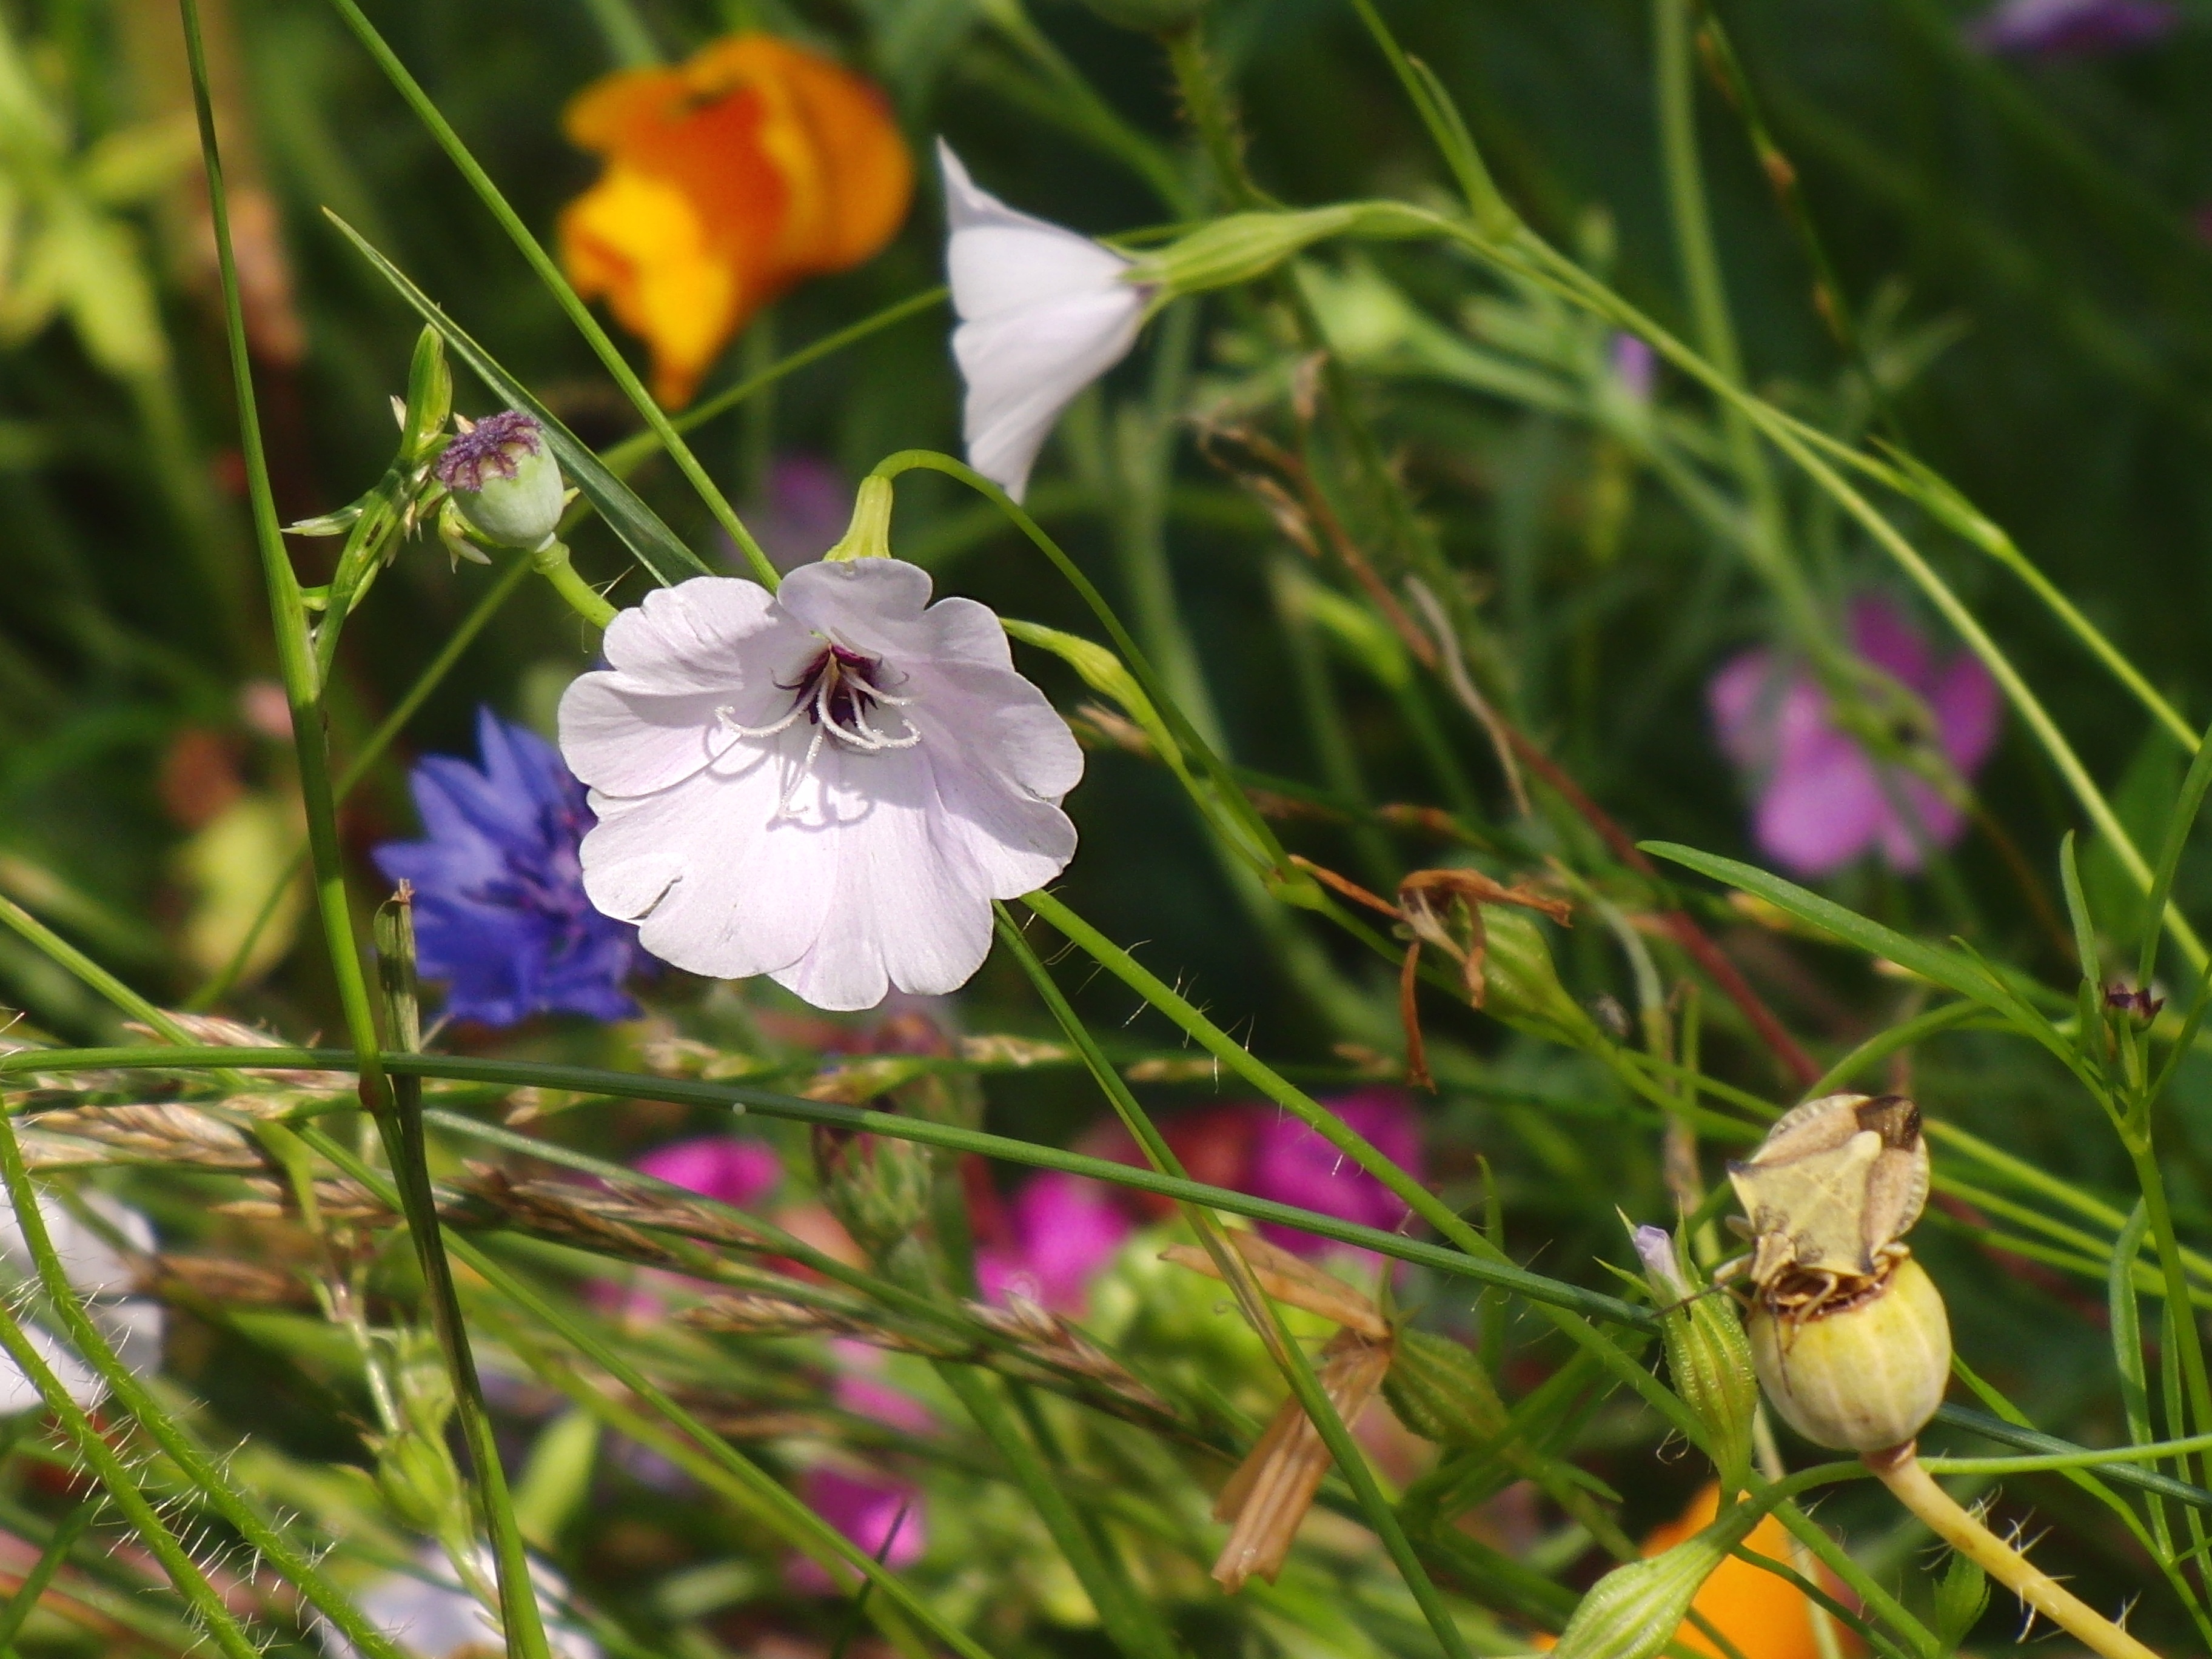
flower, nature, flora, plant, botany, land plant, macro photography, wildflower, meadow, petal, flowering plant, blossom